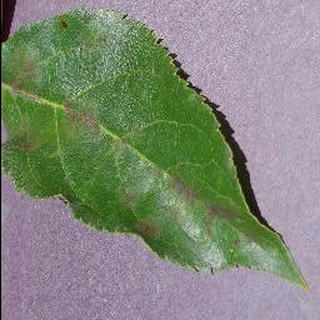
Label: apple_apple_scab